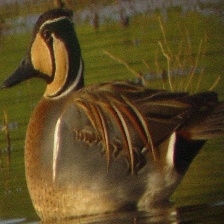
Species: BAIKAL TEAL
Scientific name: ANAS FORMOSA
ImageNet parent category: drake